Cypress Hills (Canada)

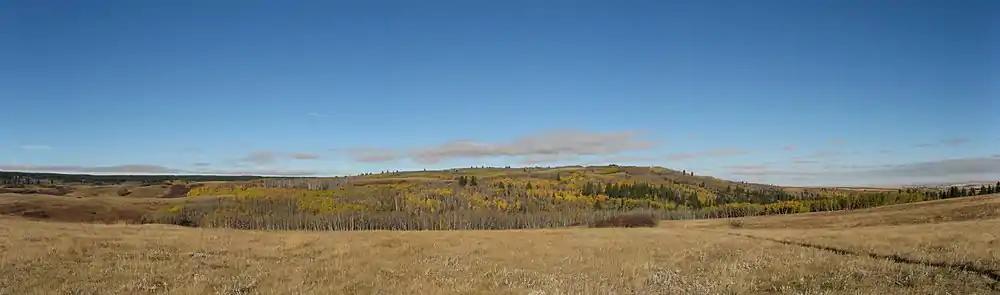
The Cypress Hills

Due to their higher elevation, the upper slopes and summit of the Cypress Hills experience cooler temperatures and greater rainfall than the surrounding semi-arid plains, and they support a flora and fauna that is much like that of the mountains south of the Canada–United States border in Montana and Wyoming.